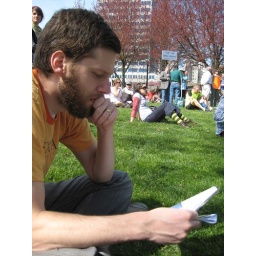
I mainly took this picture because I liked the stripey green socks on the girl in the background.